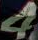
Number: 4